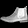
Label: Ankle boot